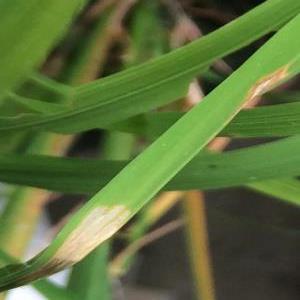
Disease: Blast